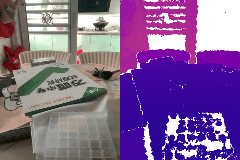
Label: book